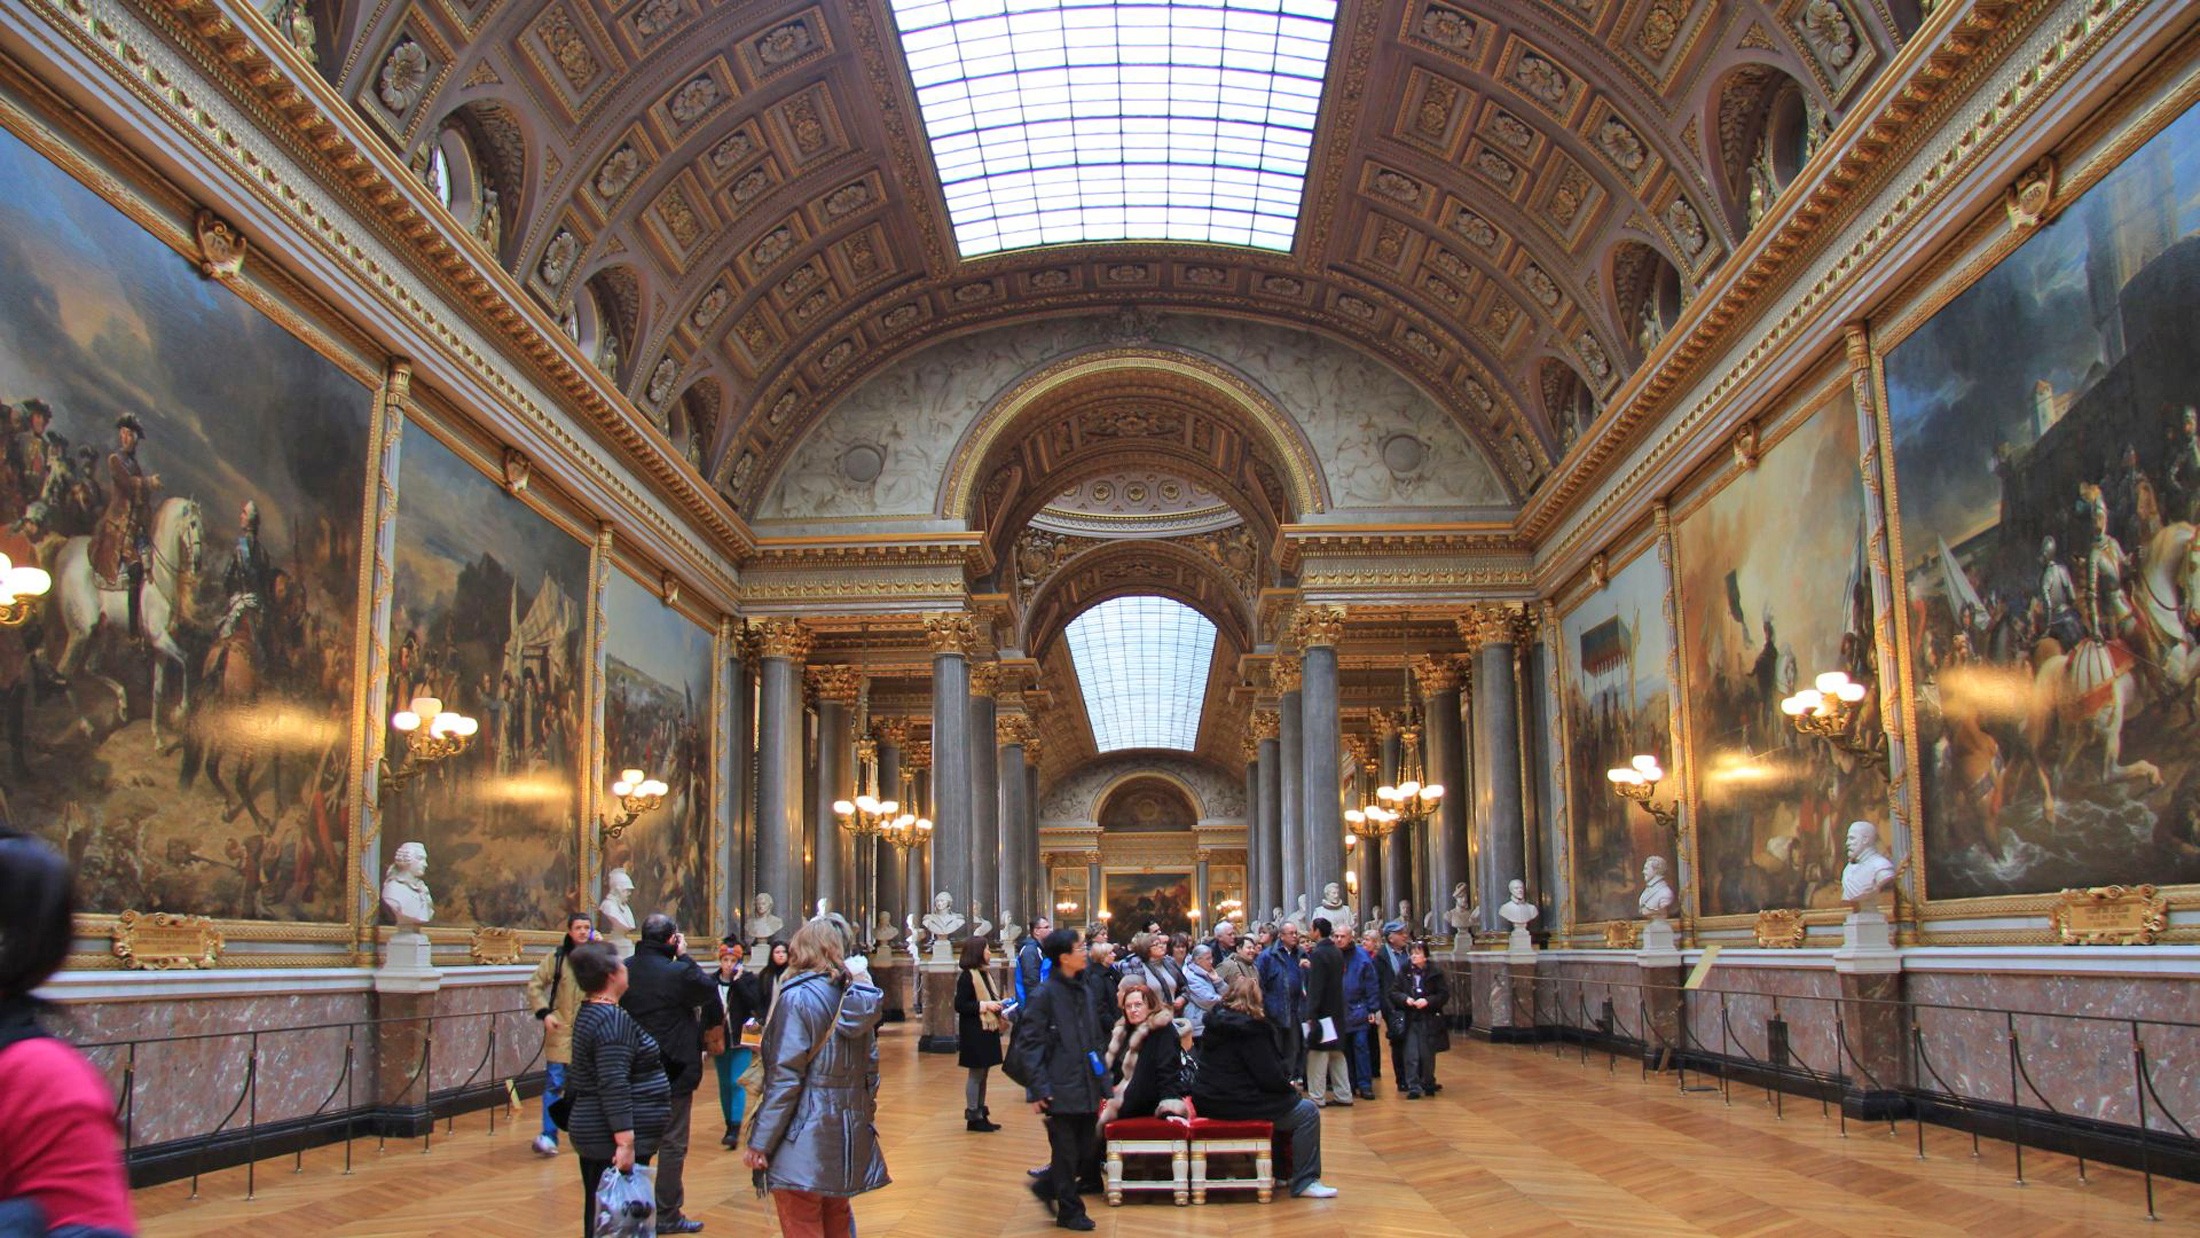
building, palace, france, plaza, church, tourism, place of worship, history, basilica, versailles, ancient history